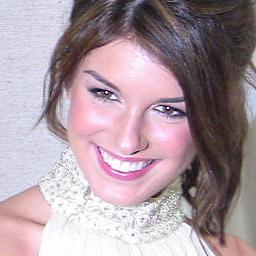
Age: 19